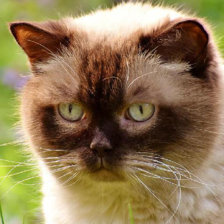
Label: animals